Asterivora fasciata

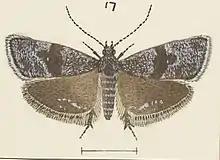
Illustration of "A. fasciata" by George Hudson.

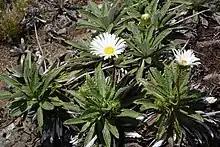
Larval host species "Celmisia densiflora".

The larvae of this species have been reared on "Celmisia densiflora."